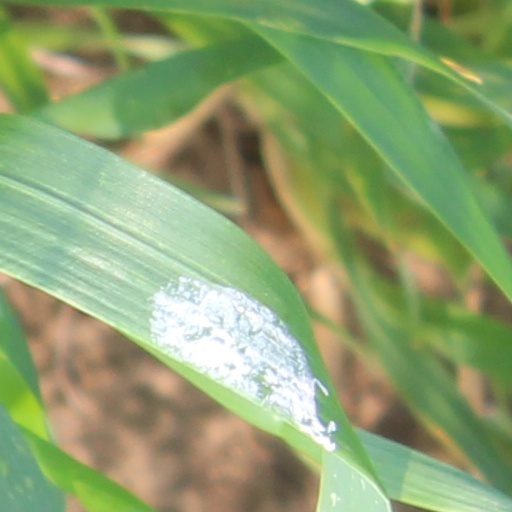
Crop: wheat